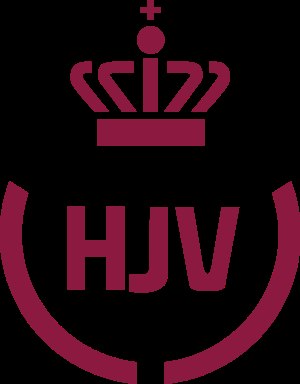
Hjemmeværnet
Hjemmeværnets officielle logo
Hjemmeværnet er én af de militære grene i det danske forsvar.